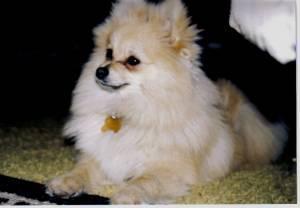
pomeranian